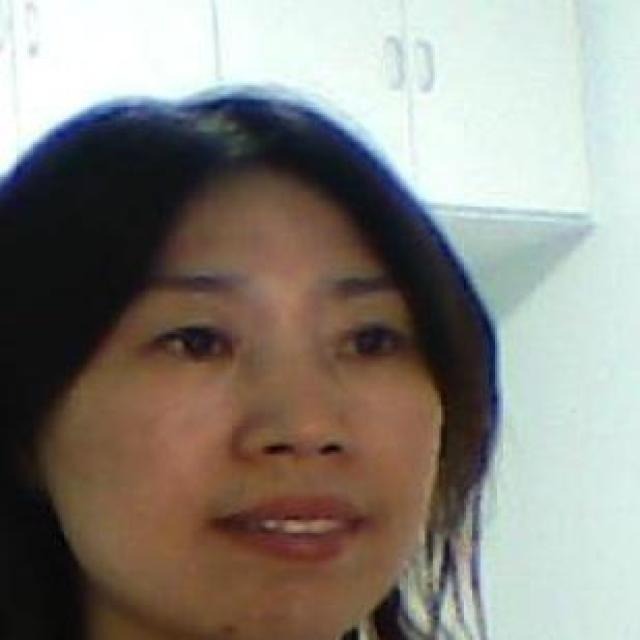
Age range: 21-44